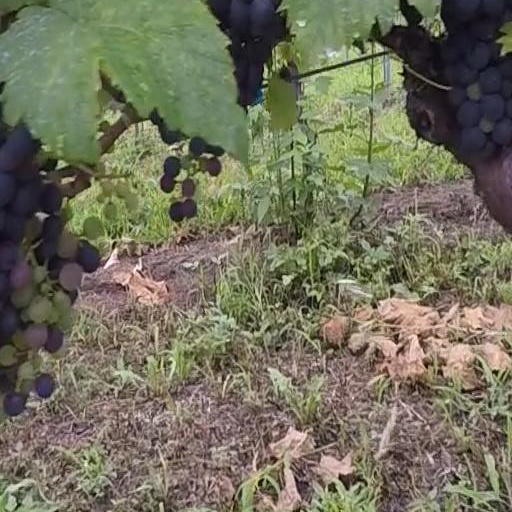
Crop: grape